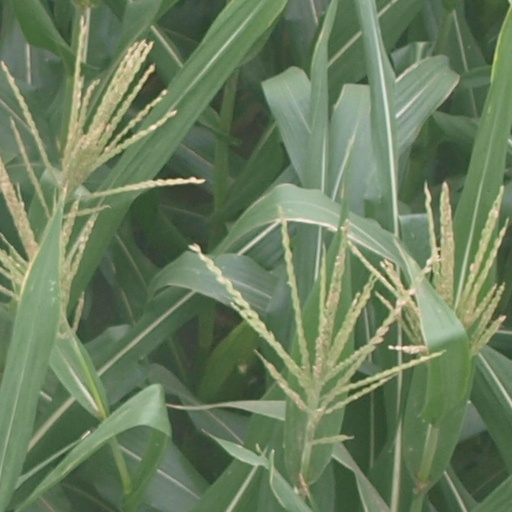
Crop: maize; corn